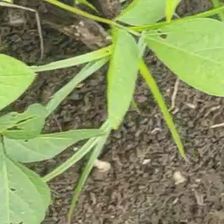
Weed species: Lavhala_(Cyperus_Rotundus)